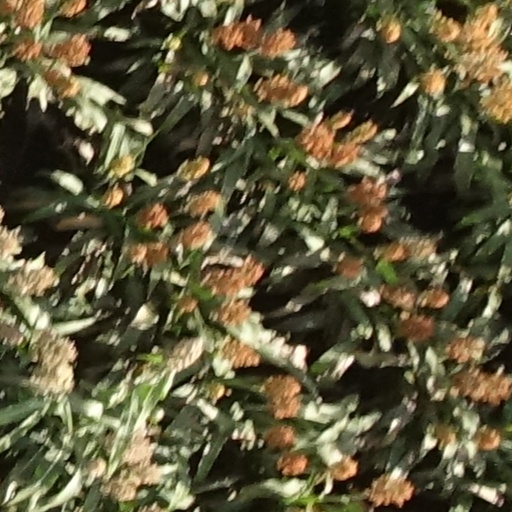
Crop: sorghum